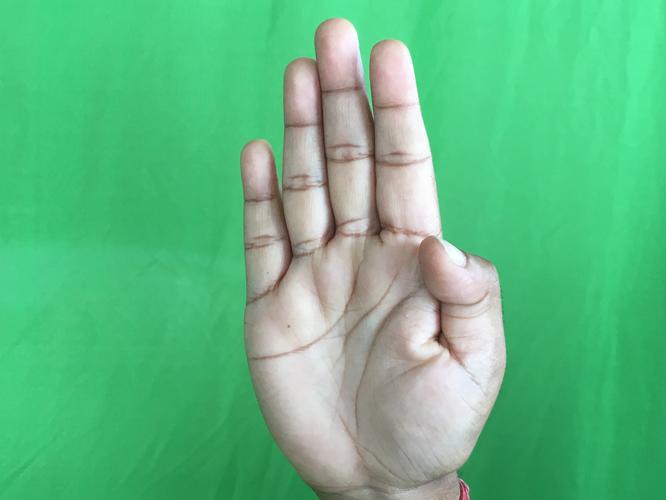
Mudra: Pathaka
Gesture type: single_hand